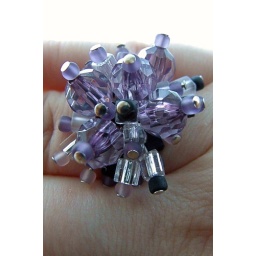
A mixture of plastic, glass, frosted glass in lilac, pink, clear, silver foil lined and black beads.